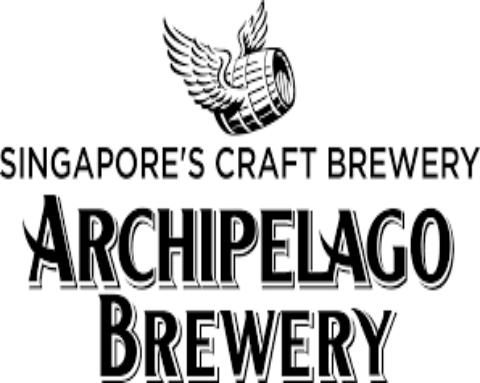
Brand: ARCHIPELAGO
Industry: Necessities